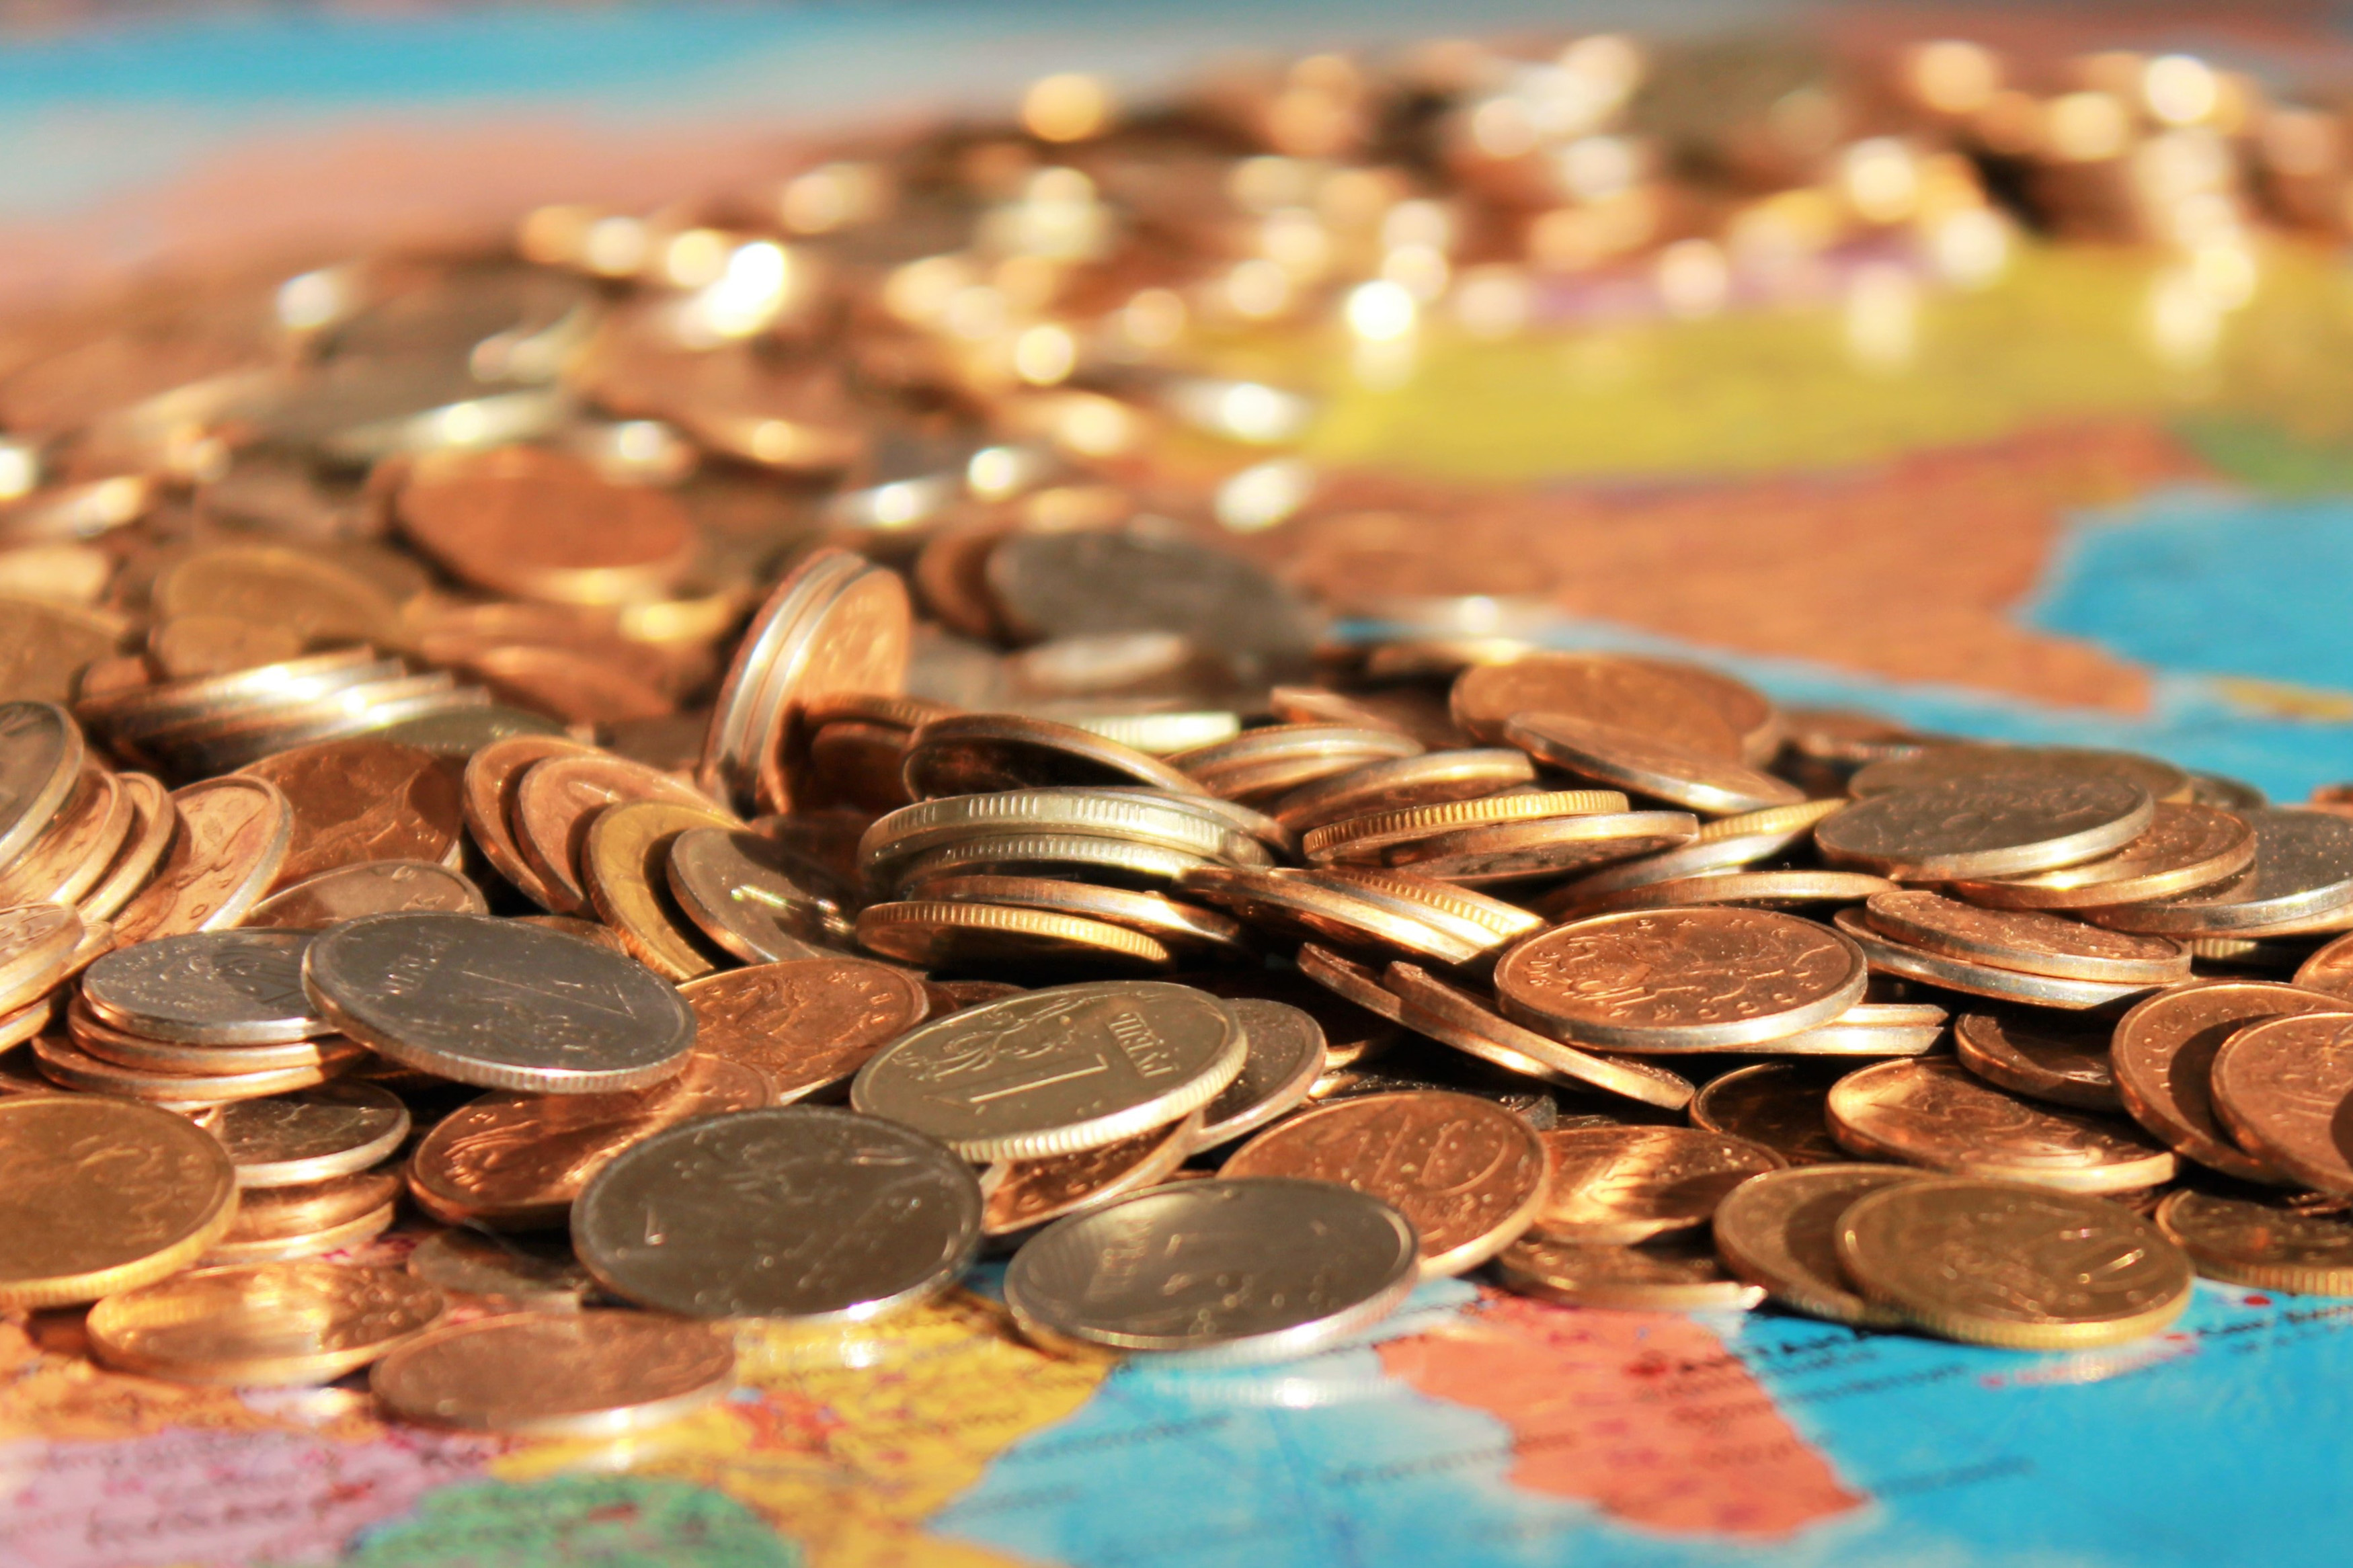
money, coin, currency, cash, saving, money handling, metal, copper, dime, treasure, quarter